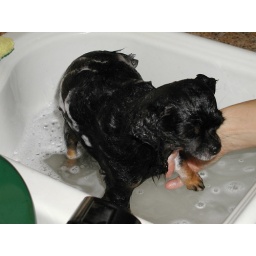
My baby getting a bath in the sink